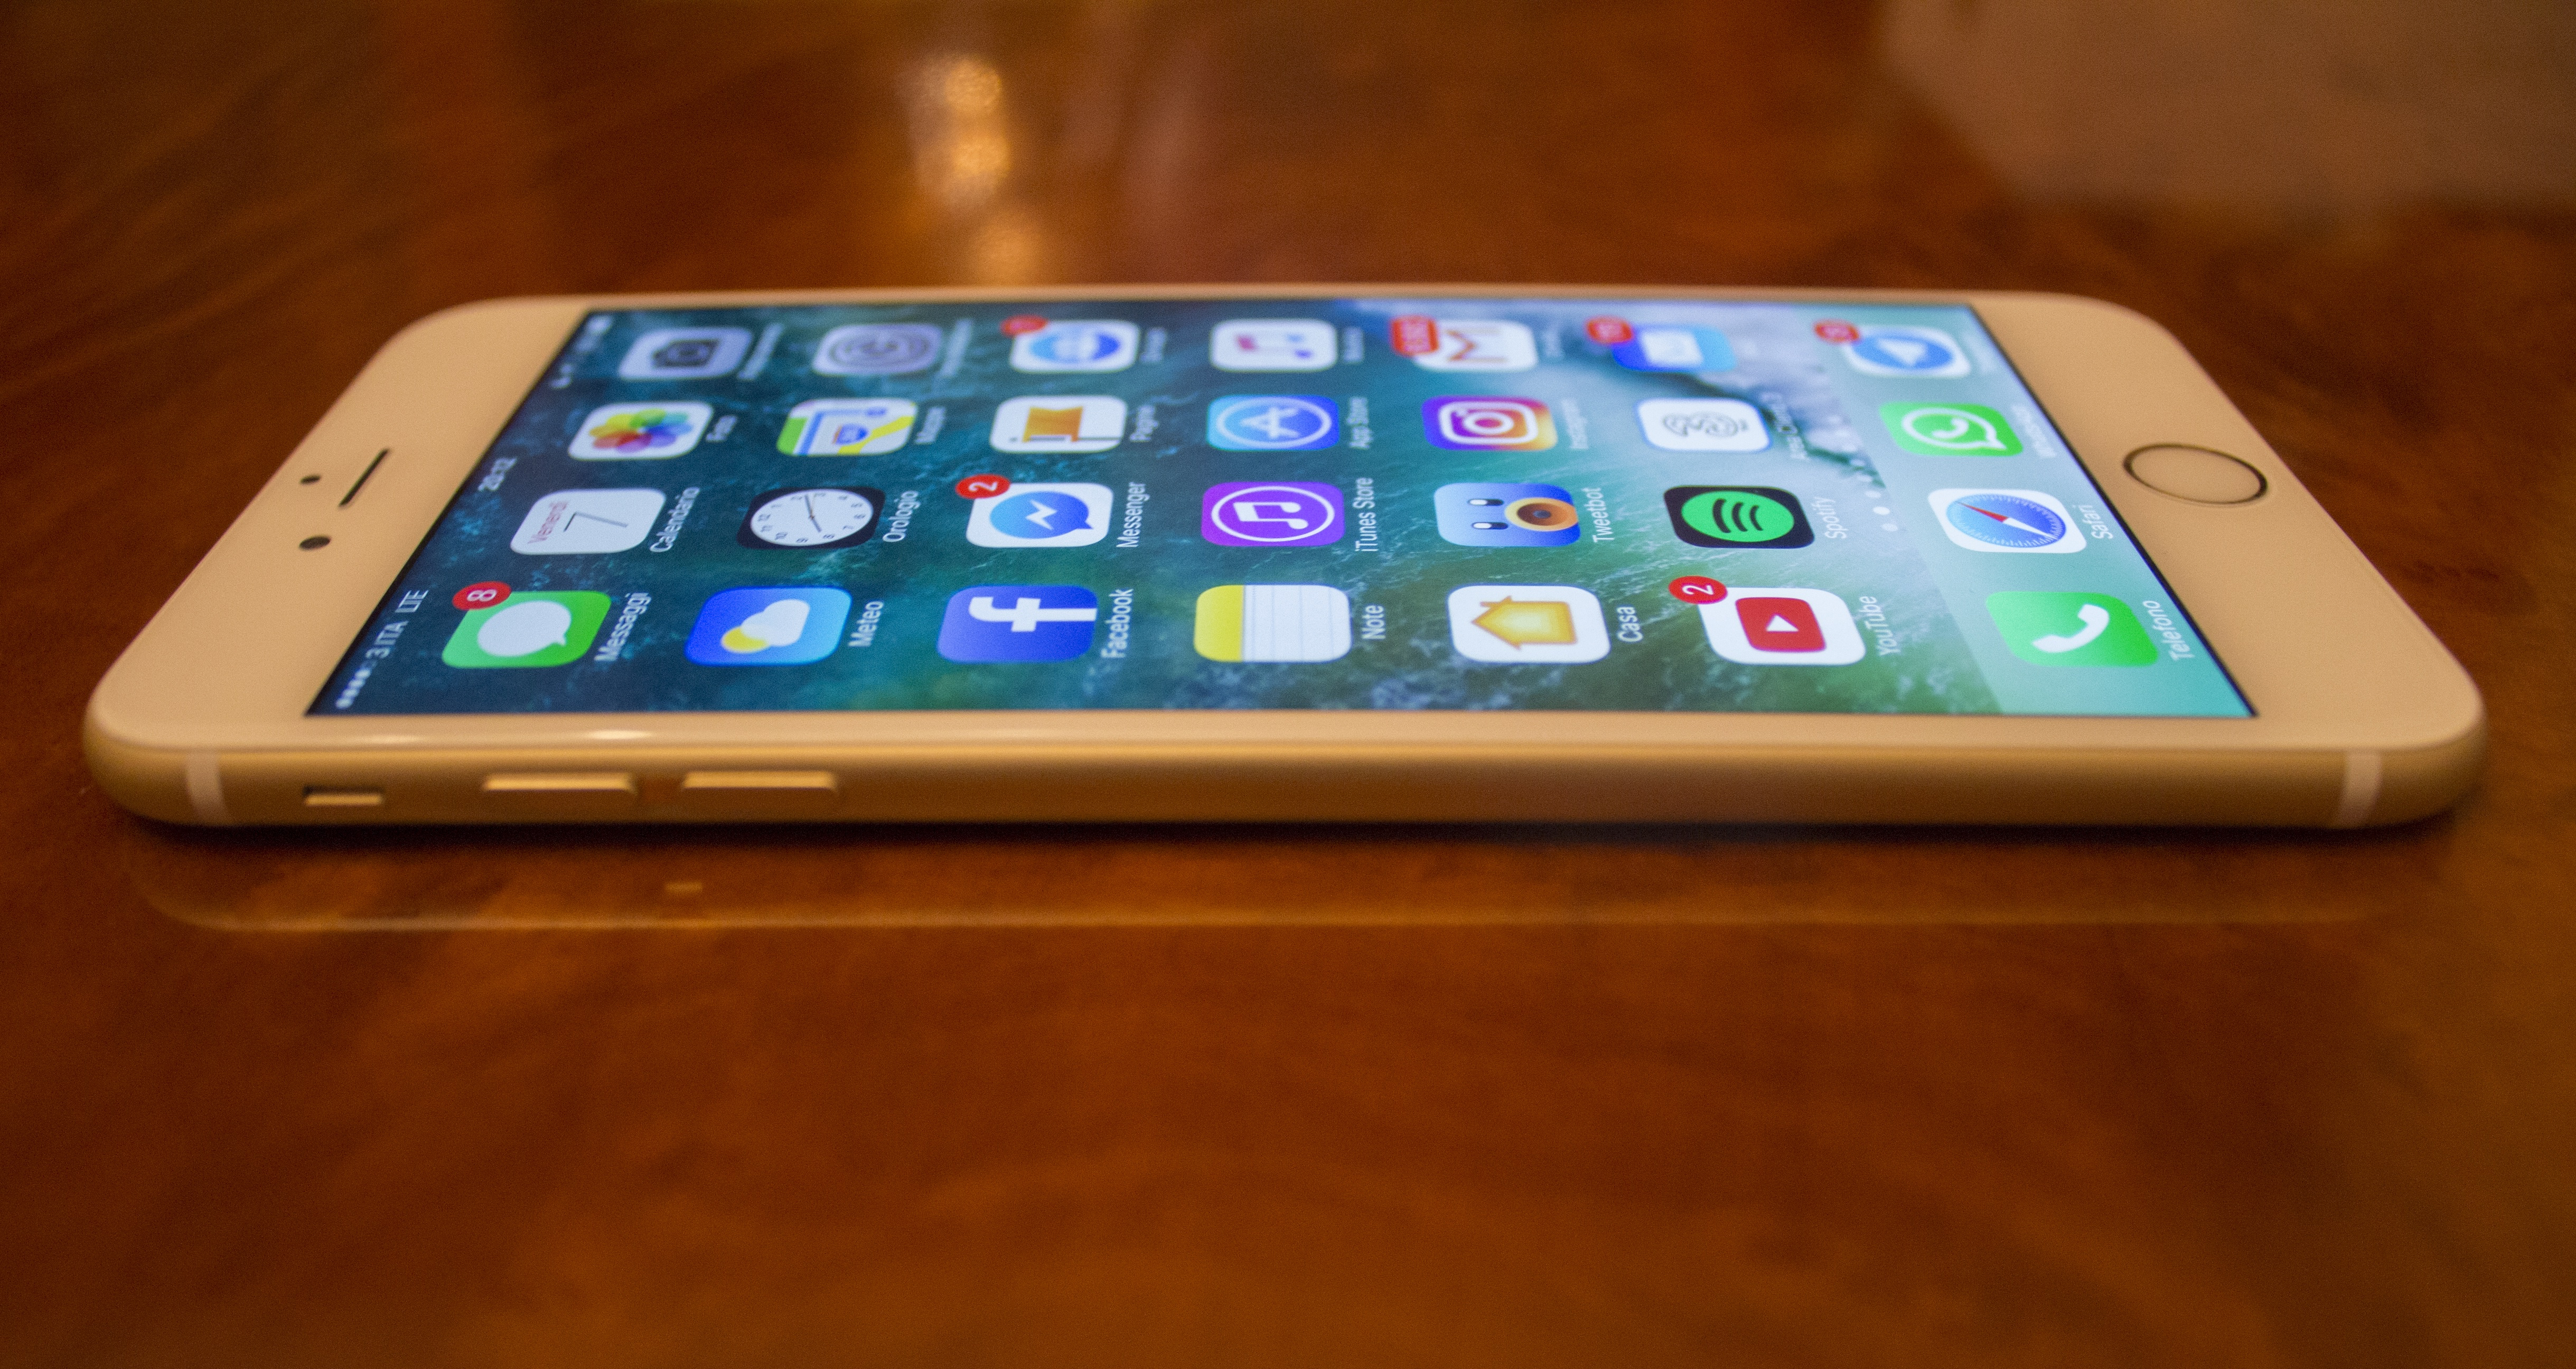
smartphone, technology, telephone, gadget, mobile phone, electronics, multimedia, electronic device, portable communications device, communication device